Operakällaren

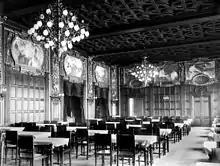
Operakällarens dining room in 1895

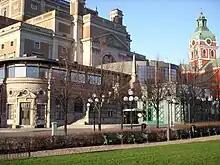
Operakällaren in November 2009

Operakällaren is a classic and exclusive restaurant in Kungsträdgården, Stockholm. It is owned through the Nobis corporation by Alessando Catenacci. Operakällaren opened in 1787, and during its first decades it was an ordinary restaurant. In the 1830s, it became known for its clientele, many of which were artists and politicians. In the 1870s, Operakällaren was refurbished into a more exclusive restaurant by then owner Bengt Carlsson.